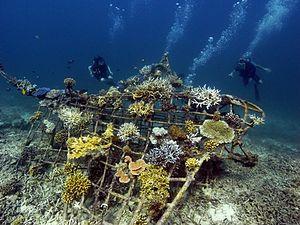
Gili Eco Trust est une organisation non-gouvernementale locale créée en 2000 pour protéger les récifs coralliens des techniques de pêches destructrices autour des trois îles Gili au large de Lombok en Indonésie.